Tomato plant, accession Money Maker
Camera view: tilt-top (135 deg); turntable rotation: 120 degrees
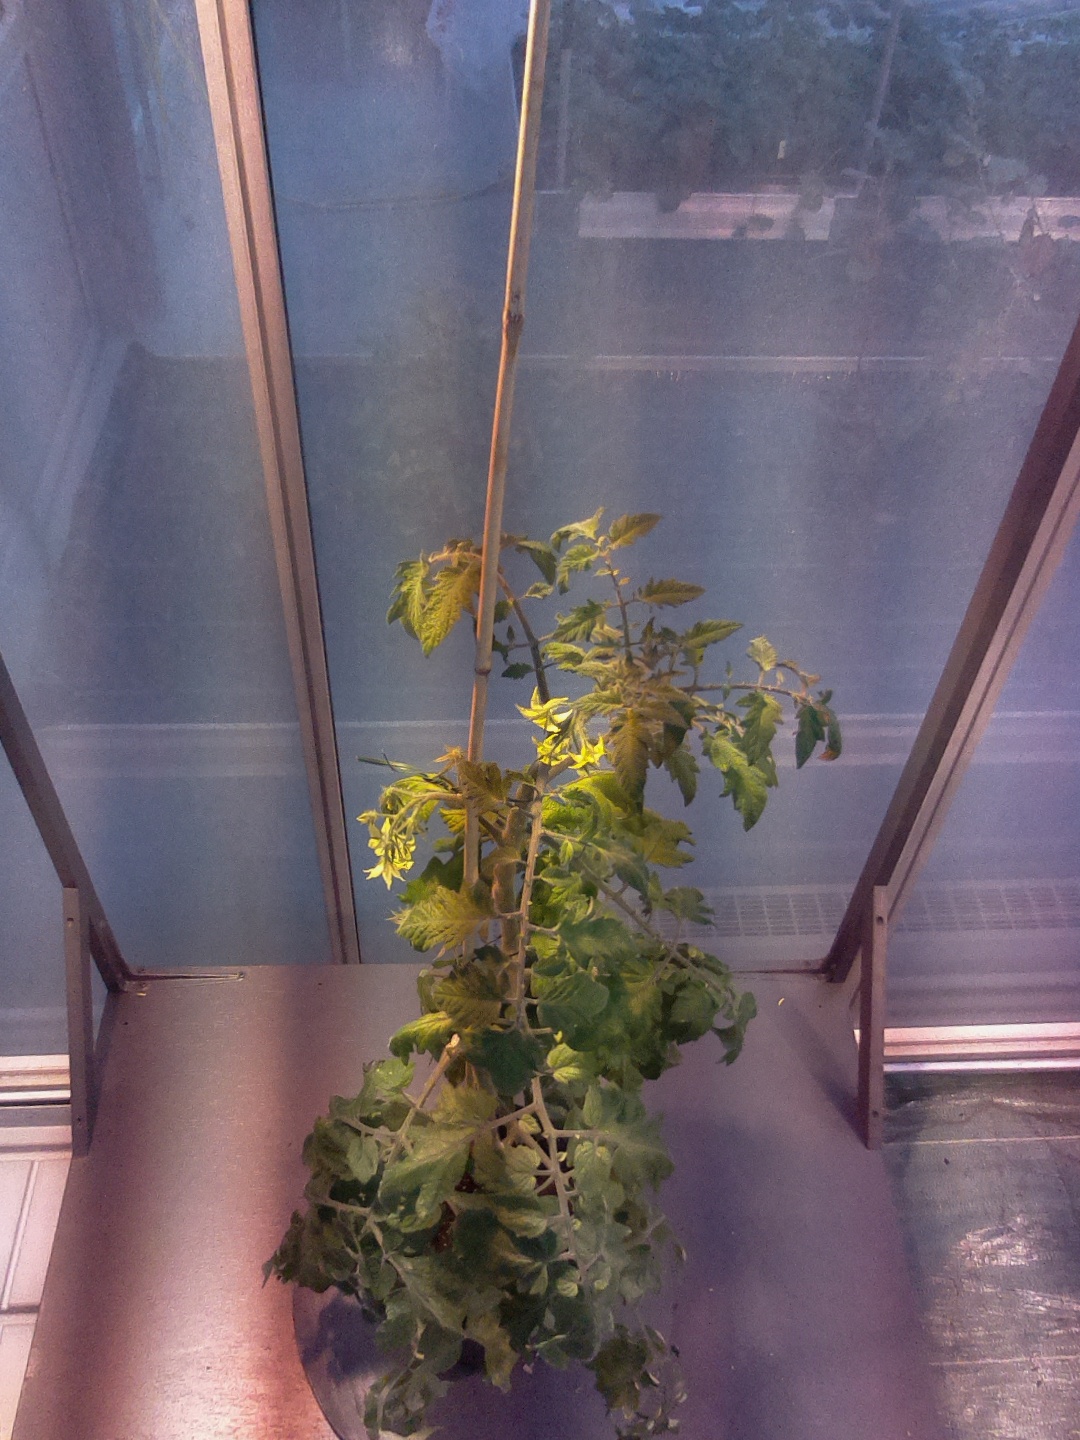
BBCH growth stage 70: Fruits at the main stem or branches visibles